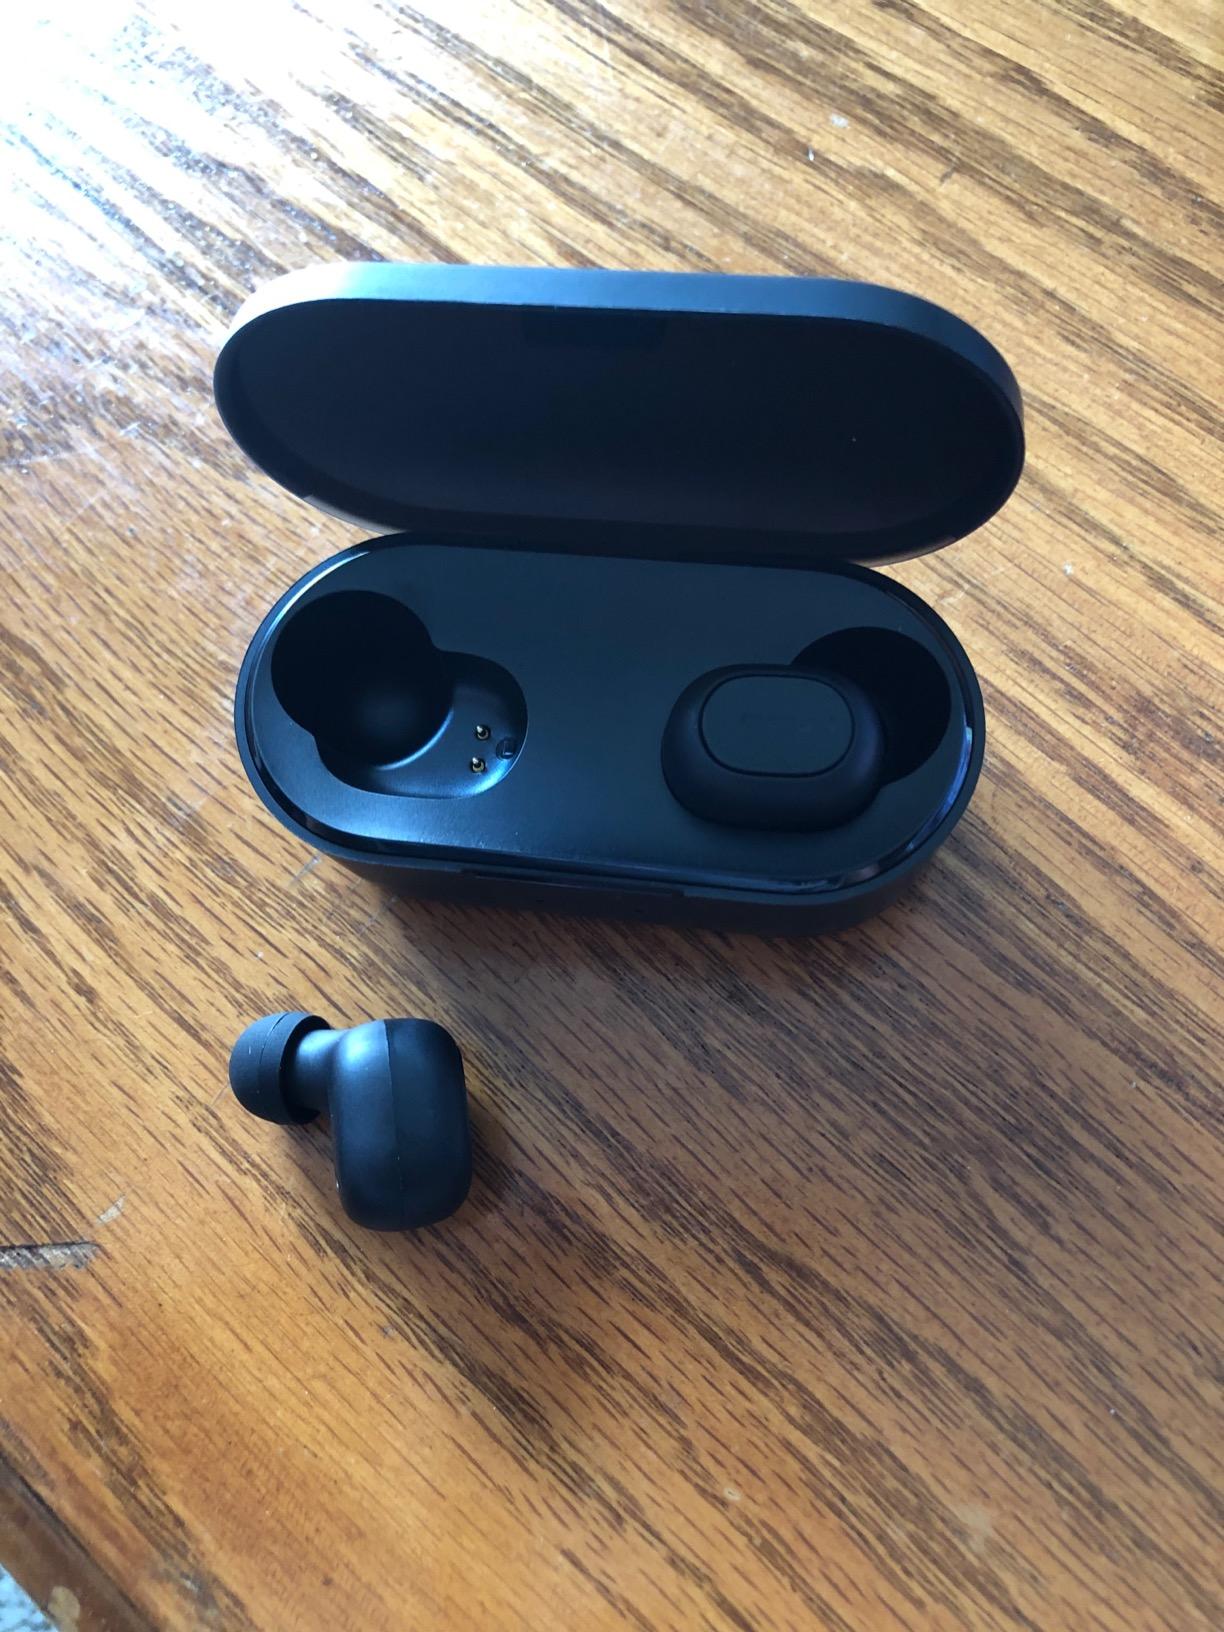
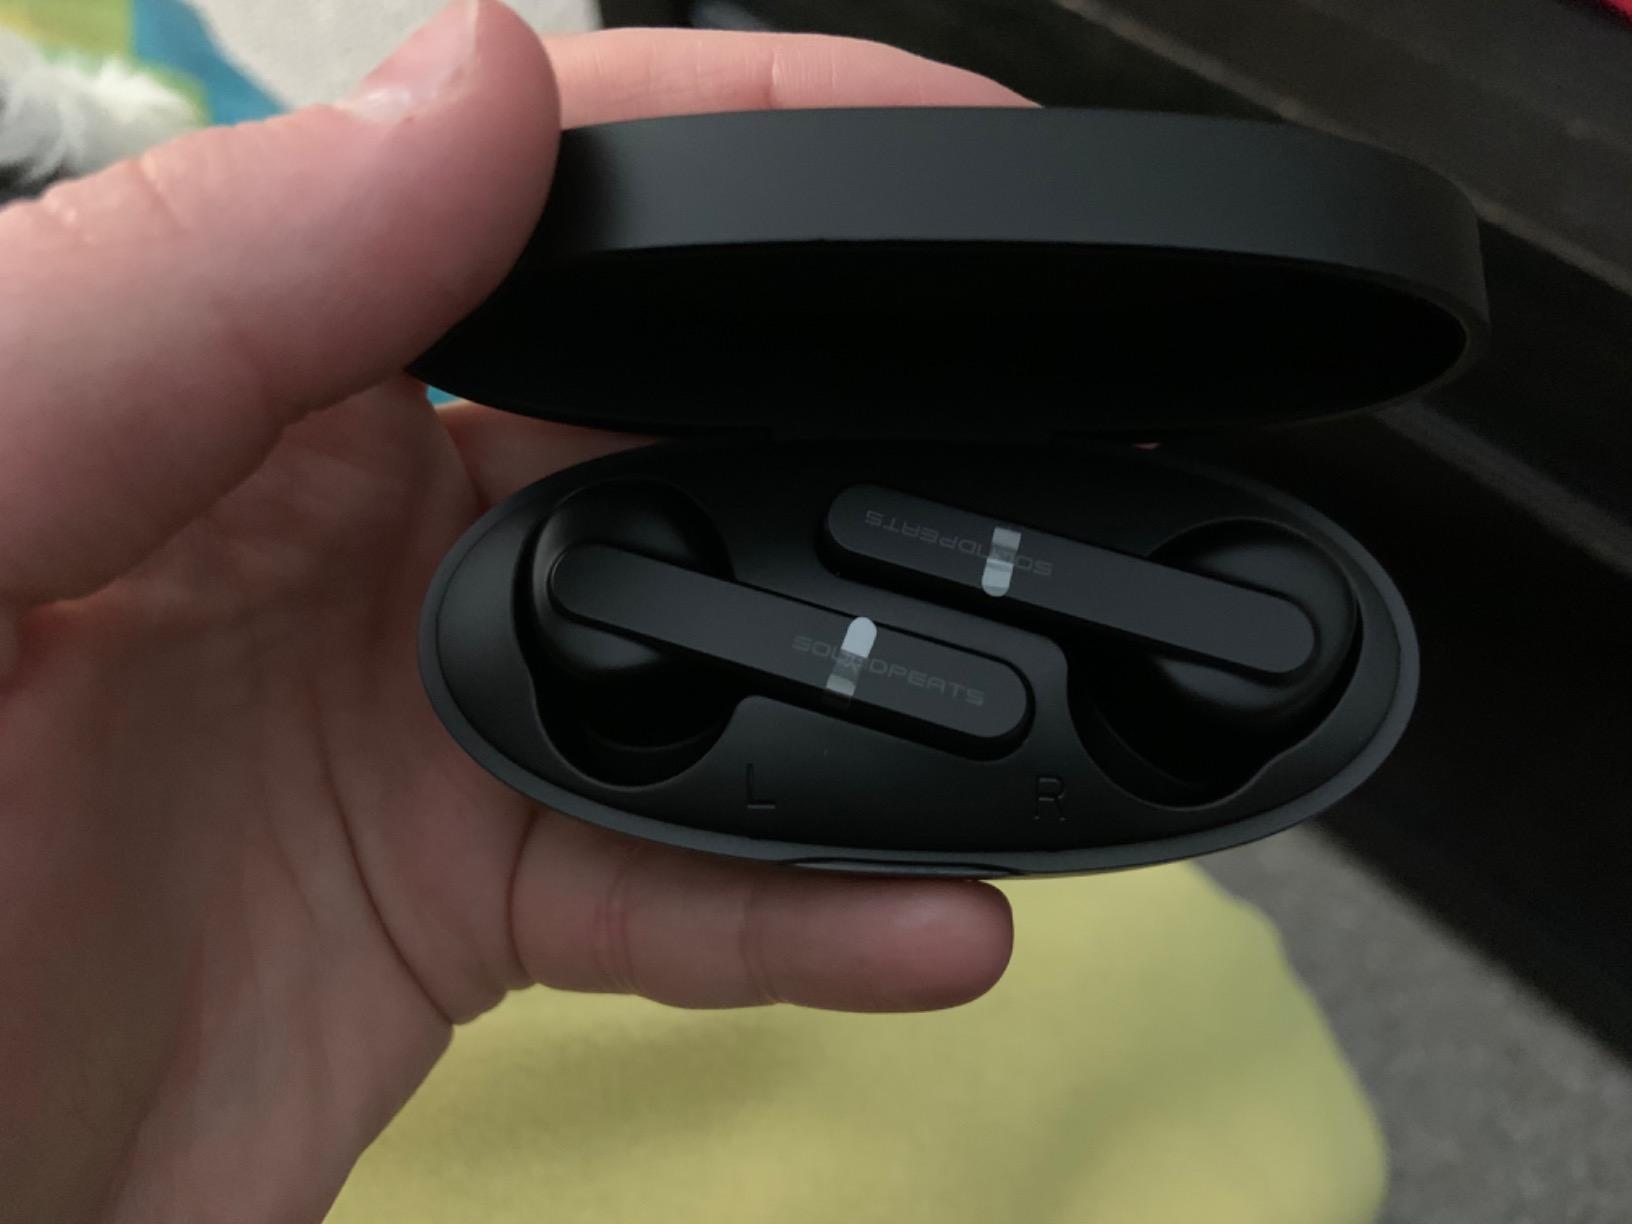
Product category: earbuds
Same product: no